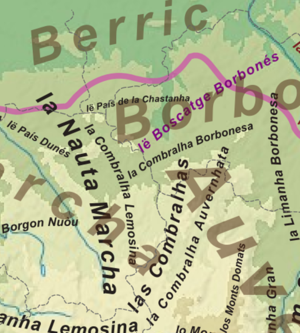
Les Combrailles sont une région naturelle et culturelle de France, située au nord-ouest du Massif central. Cette région de basse montagne était sous l'Ancien Régime partagée entre les provinces d'Auvergne, du Bourbonnais, Marche et Limousin.
Montluçon est une commune française située dans le centre de la France, sous-préfecture du département de l'Allier dans la région Auvergne-Rhône-Alpes.
La Châtaigneraie bourbonnaise ou Pays de la châtaigne est une microrégion naturelle de France située essentiellement dans le département de l'Allier. Son nom lui vient du grand nombre de châtaigniers présents sur son territoire.